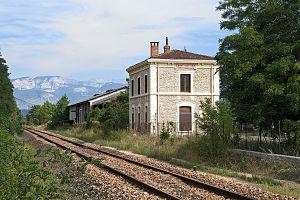
Saint-Lattier est une commune française située dans le département de l'Isère en région Auvergne-Rhône-Alpes. Elle fait partie de la communauté de communes de Saint-Marcellin Vercors Isère Communauté.
La ligne de Valence à Moirans est une ligne ferroviaire française à écartement standard électrifiée de la région Auvergne-Rhône-Alpes. D'une longueur de 80 kilomètres, elle est à double voie sur les deux tiers de sa longueur. Elle fait partie de la ligne du Sillon Alpin Sud. Elle relie la gare de Valence-Ville, dans la Drôme, sur la ligne de Paris-Lyon à Marseille-Saint-Charles, à la gare de Moirans, dans l'Isère, sur la ligne de Lyon-Perrache à Marseille-Saint-Charles.